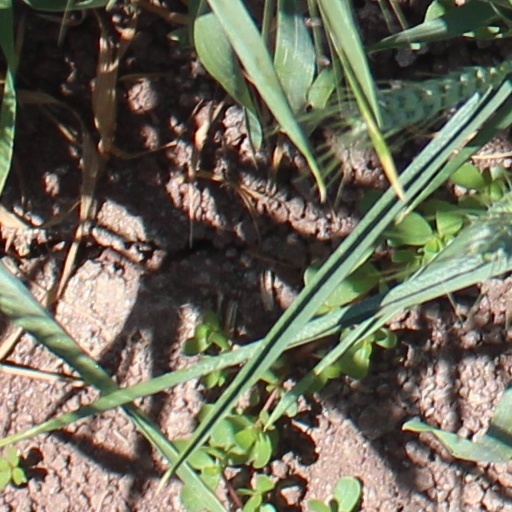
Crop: wheat